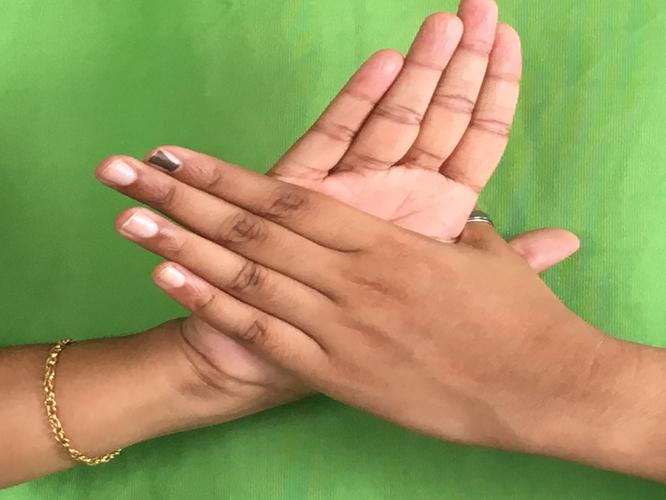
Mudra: Chakra
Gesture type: double_hand